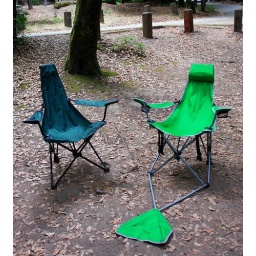
The green chair has a built in flying insect swatter.